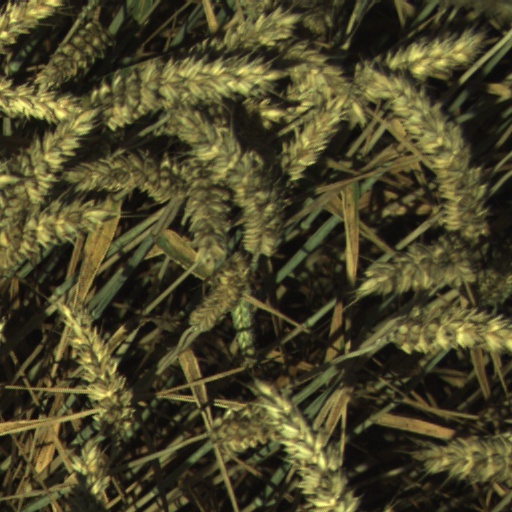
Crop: wheat